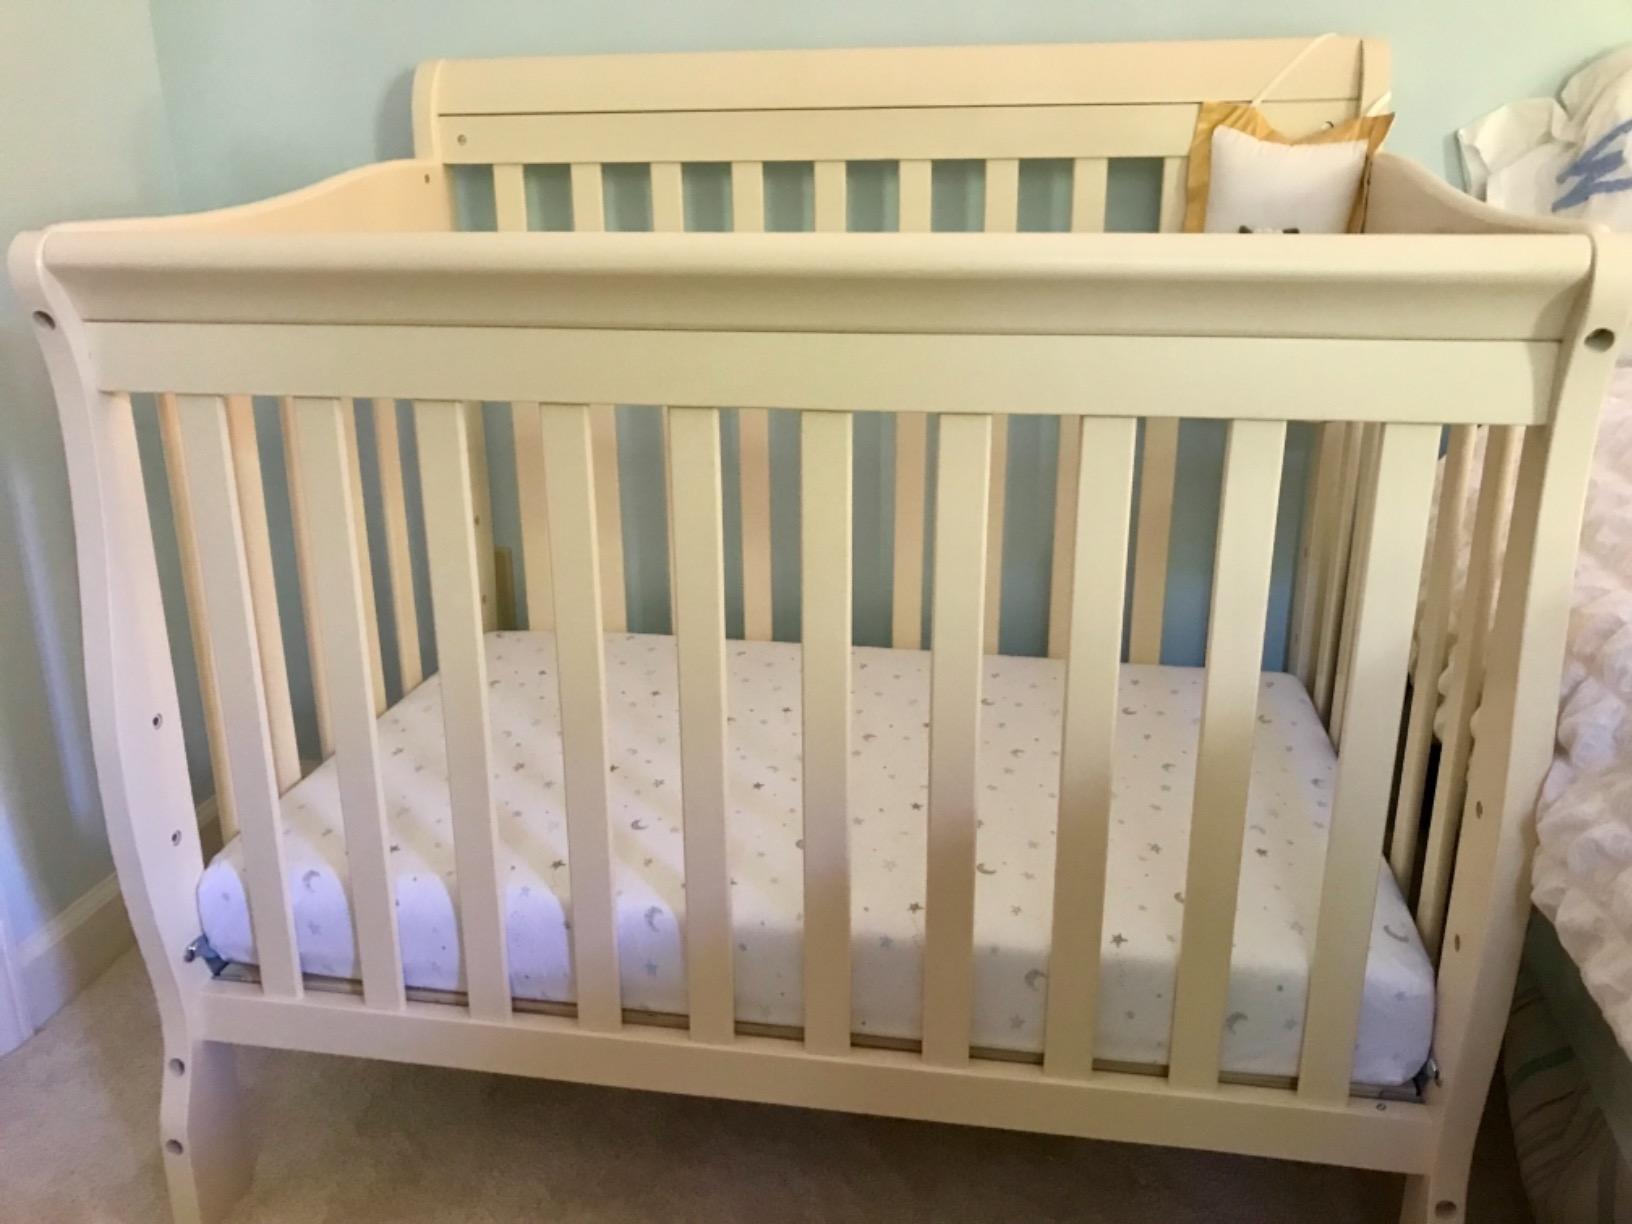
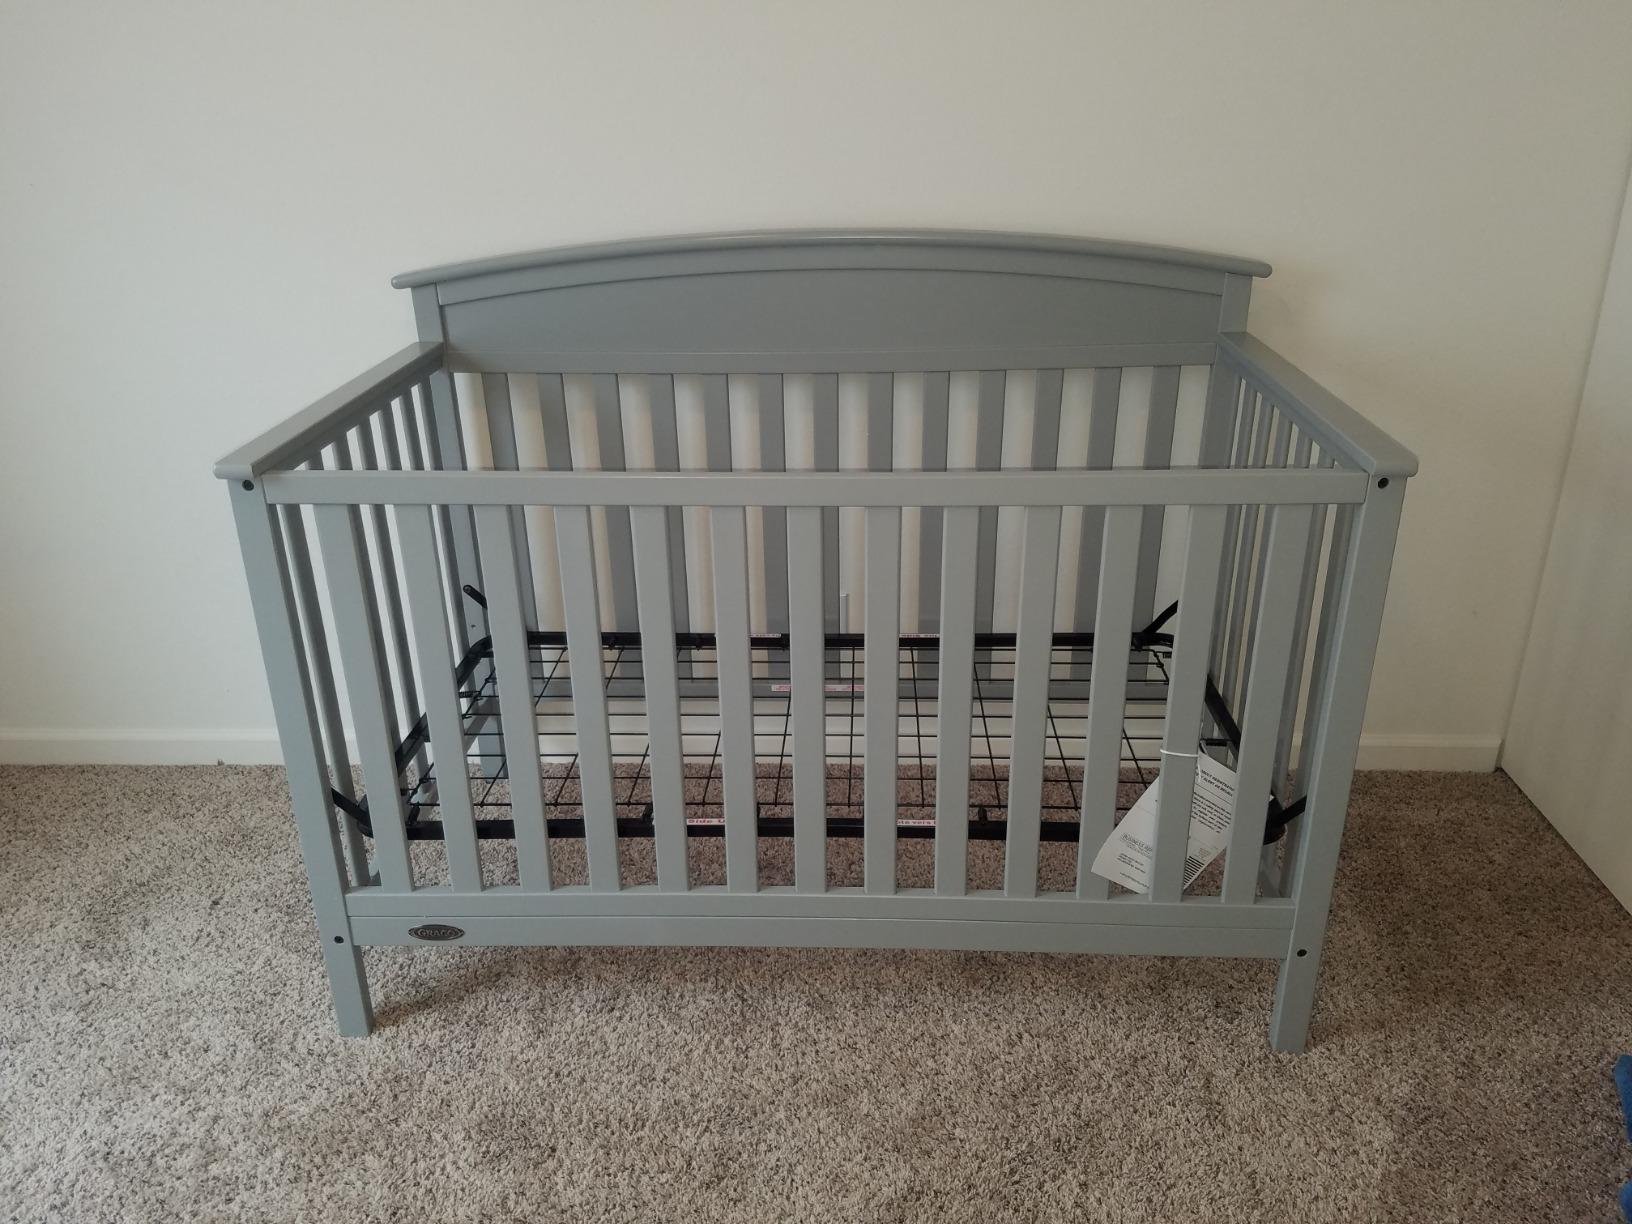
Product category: products_crib
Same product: no